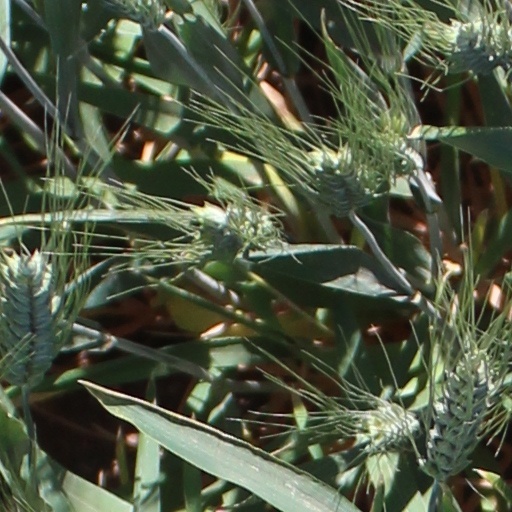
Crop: wheat